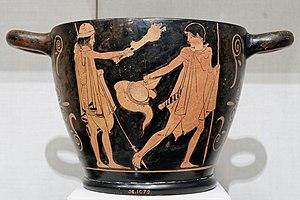
Homme mûr et jeune homme portant une armure. Face B d'un skyphos attique à figures rouges.
En Grèce antique, un skyphos est un gobelet, c'est-à-dire un type de vase à boire haut de 5 à 15 cm, généralement sans pieds. Il est très courant dans le répertoire grec et romain. Utilisé comme vase à boire et à libation, il se caractérise par une coupe large et profonde, un petit pied et deux anses insérées à mi-hauteur du corps ou sous le bord.